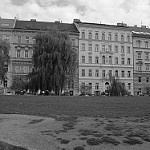
Label: B & W